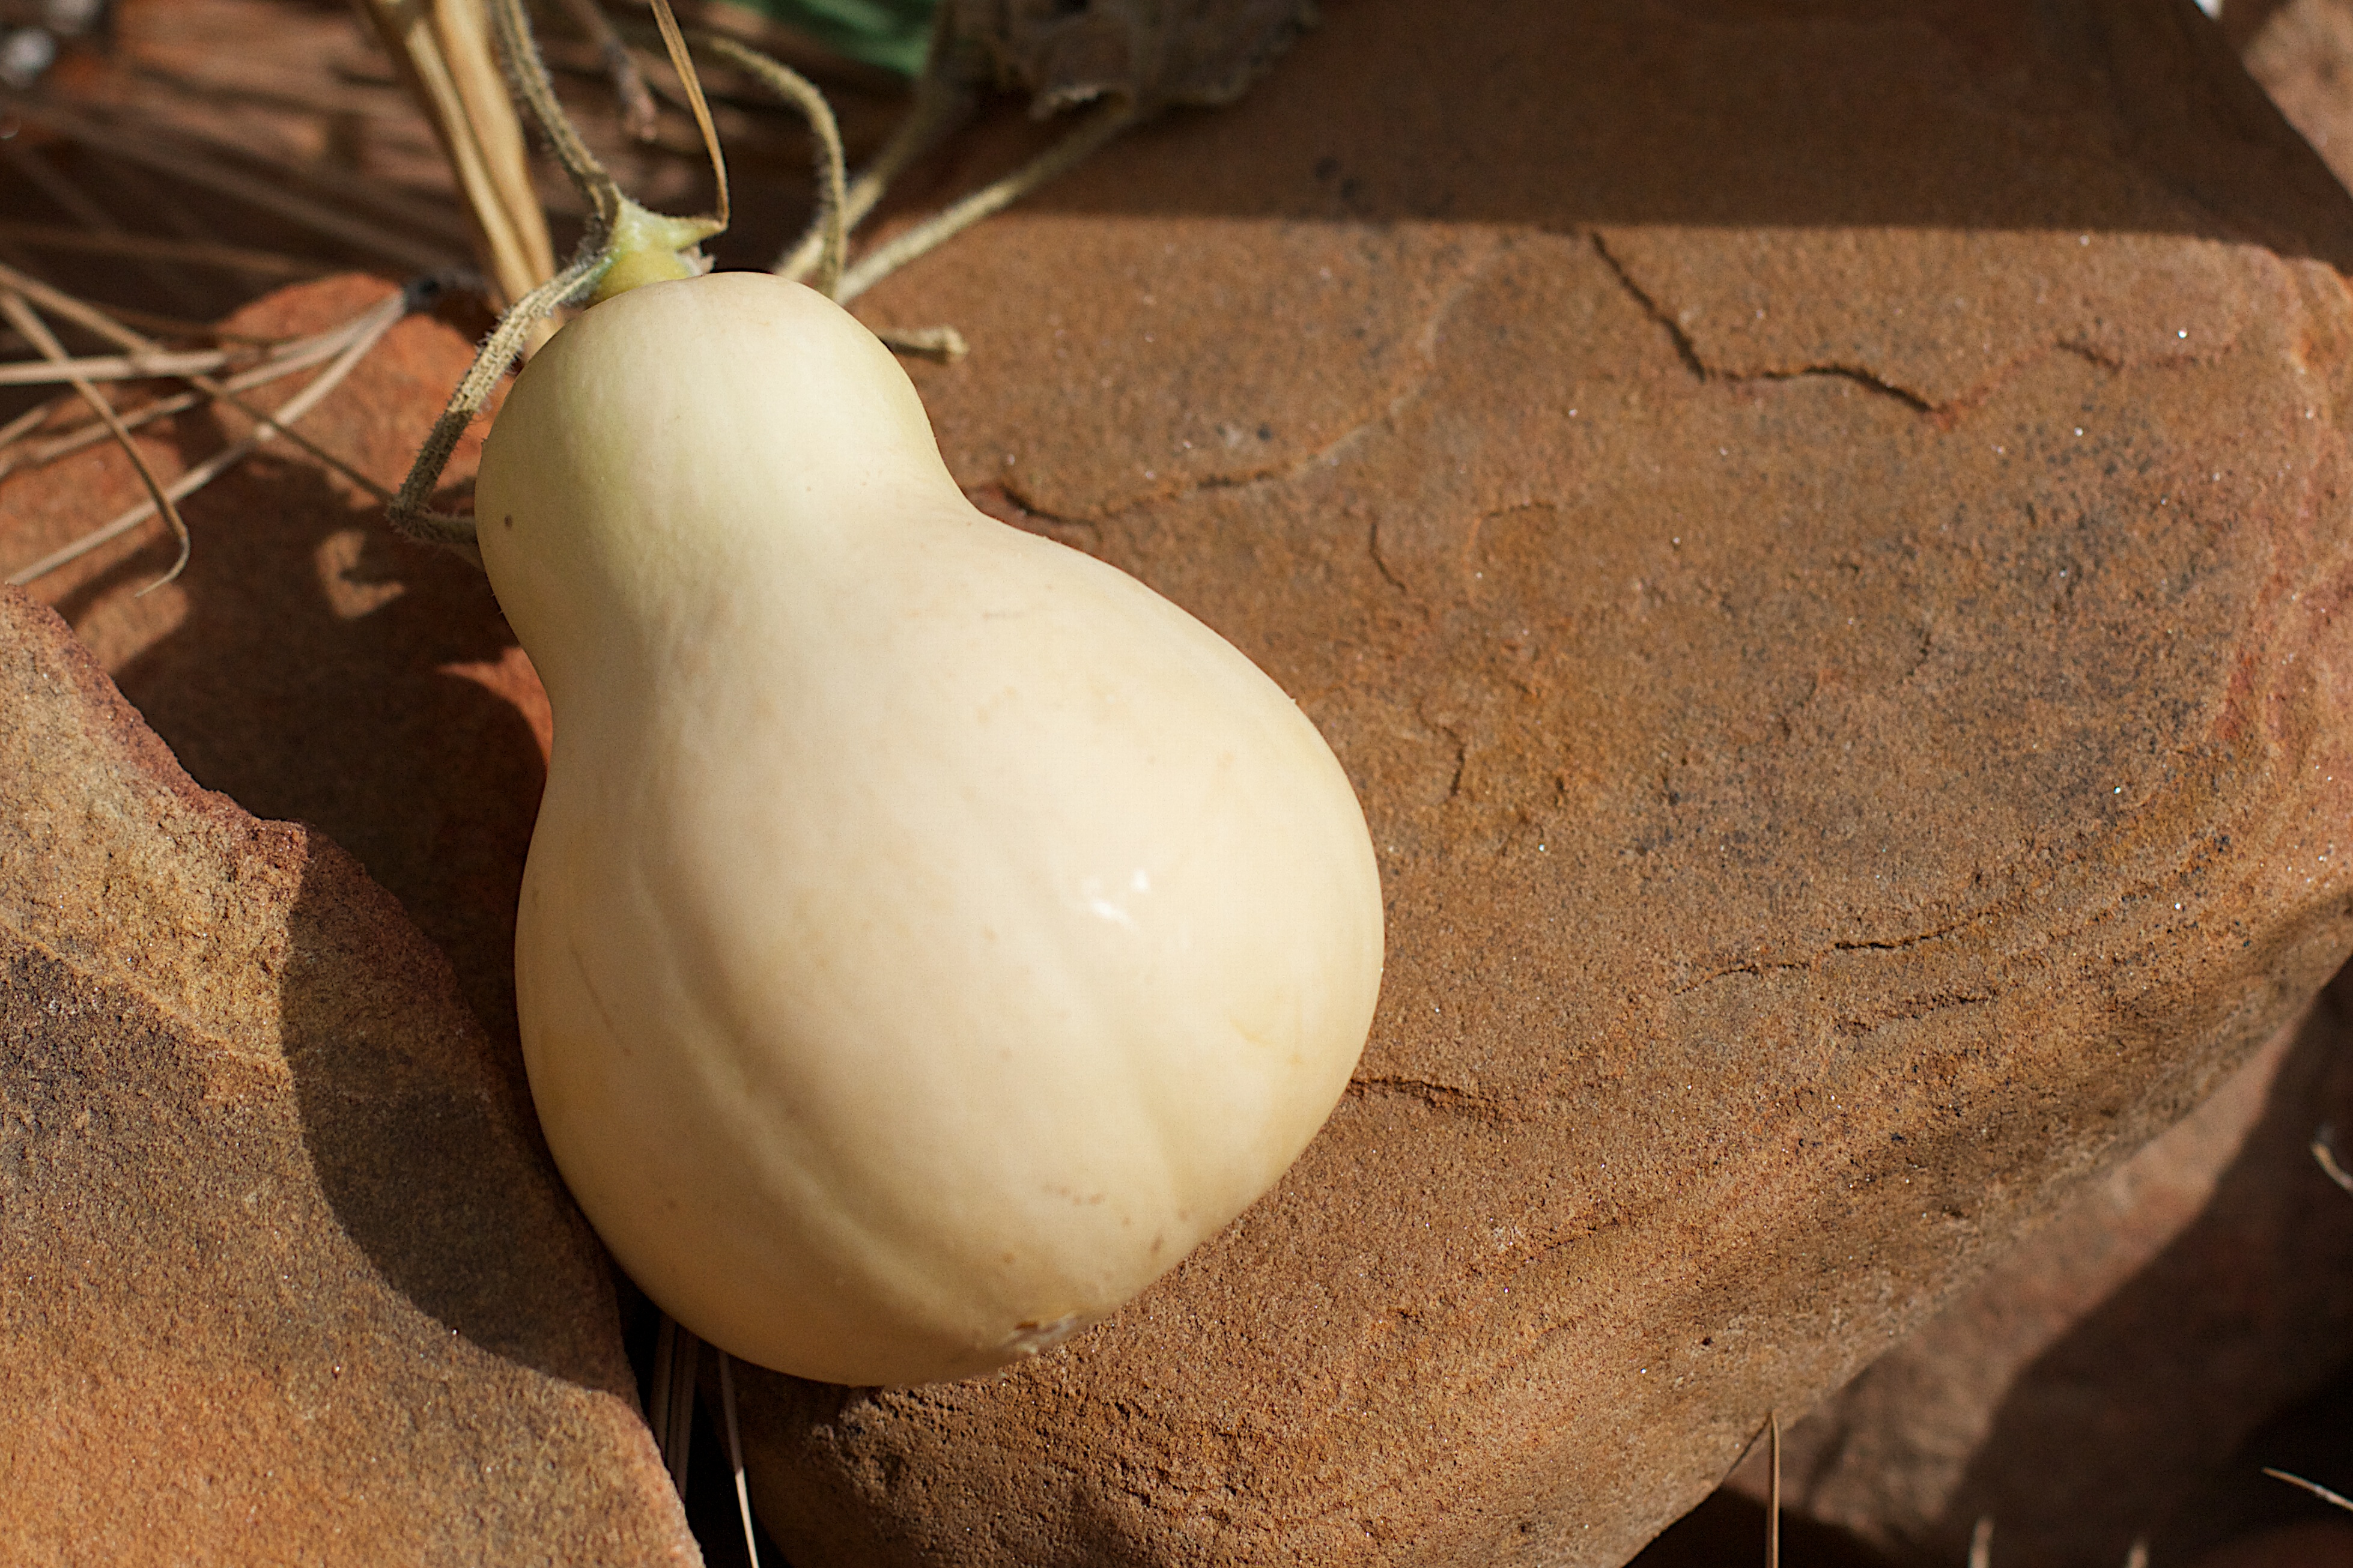
plant, flower, food, produce, vegetable, gourd, carving, cucurbita, flowering plant, land plant